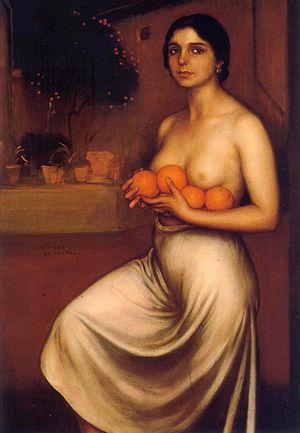
Julio Romero de Torres est un peintre symboliste espagnol né le 9 novembre 1874 à Cordoue où il est mort le 10 mai 1930.